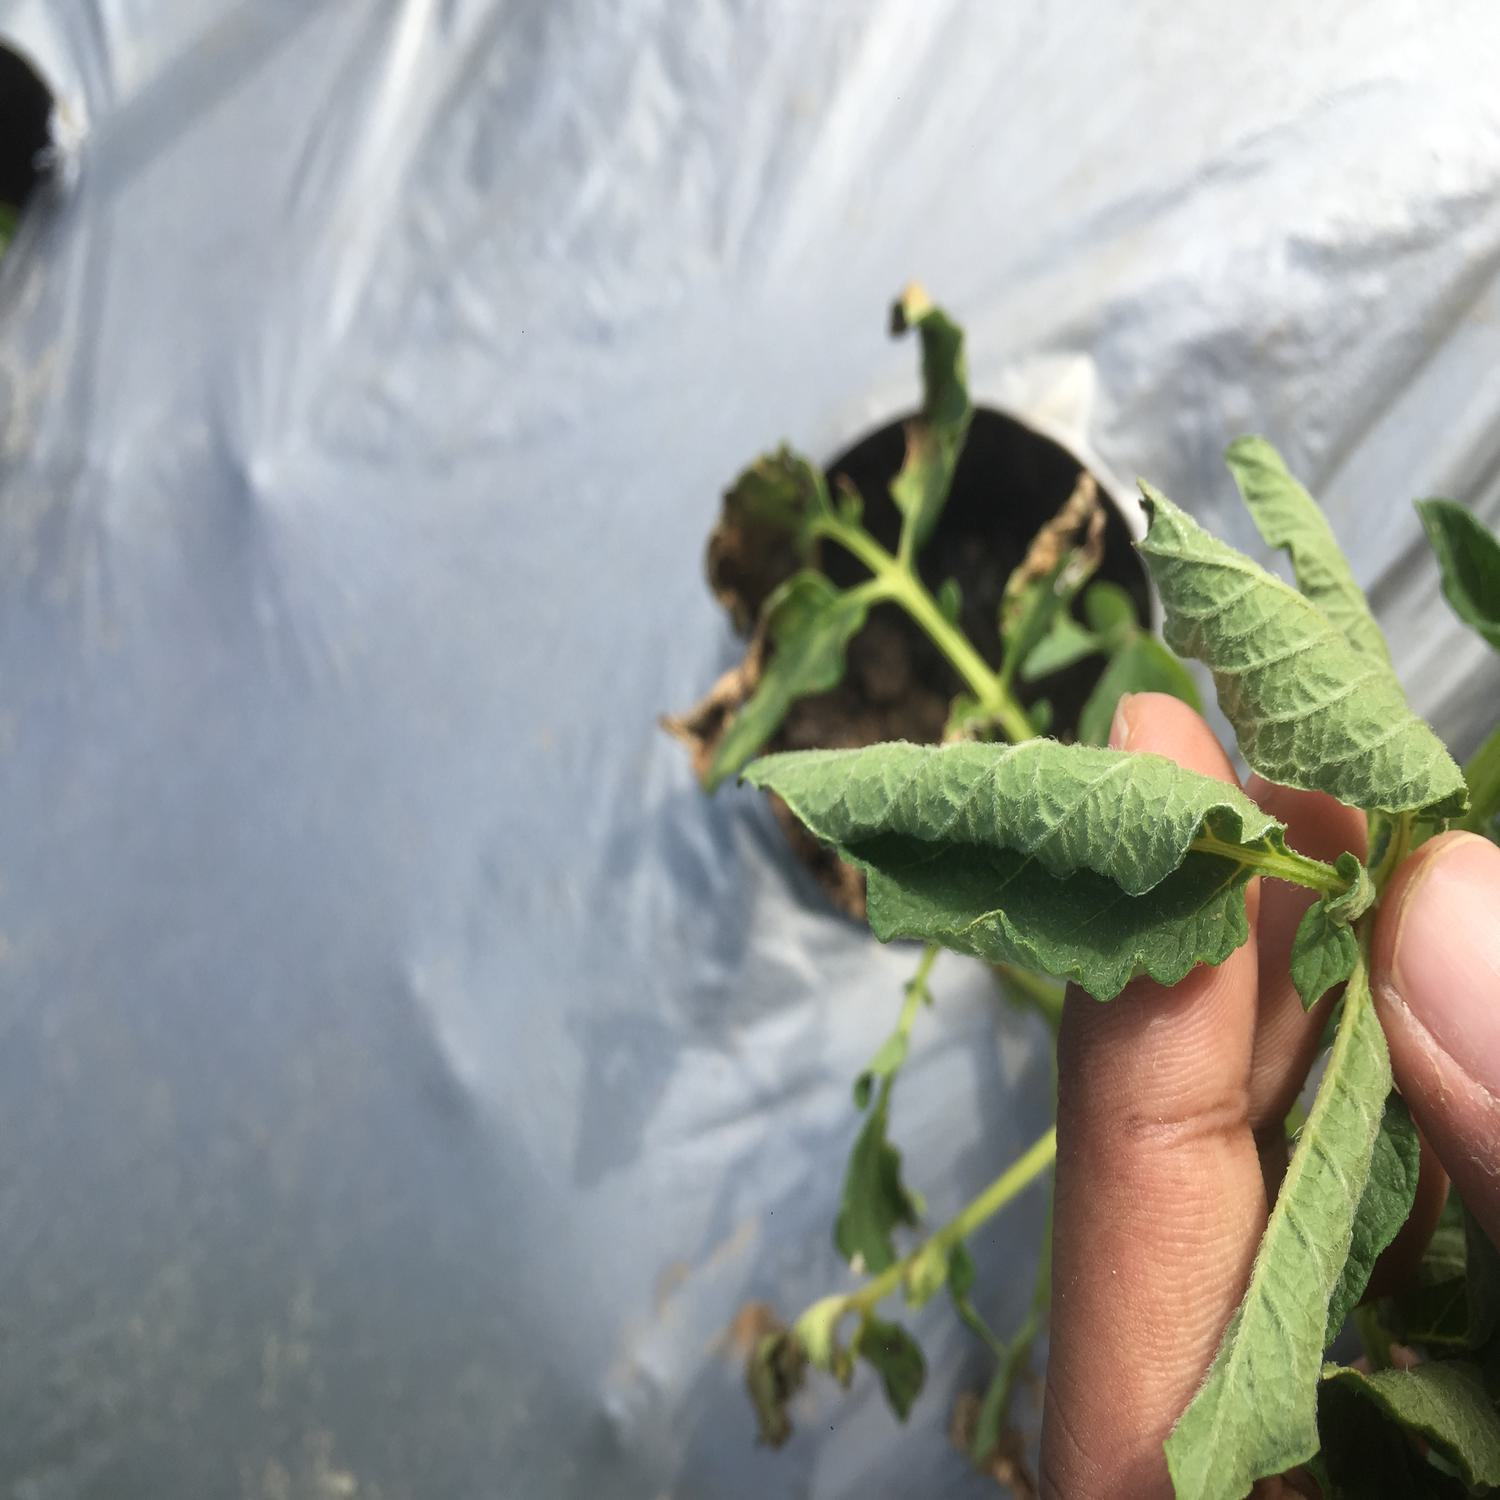
Label: Bacteria